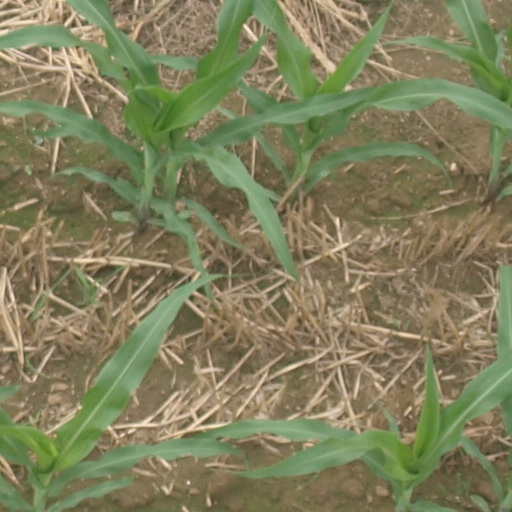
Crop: maize; corn